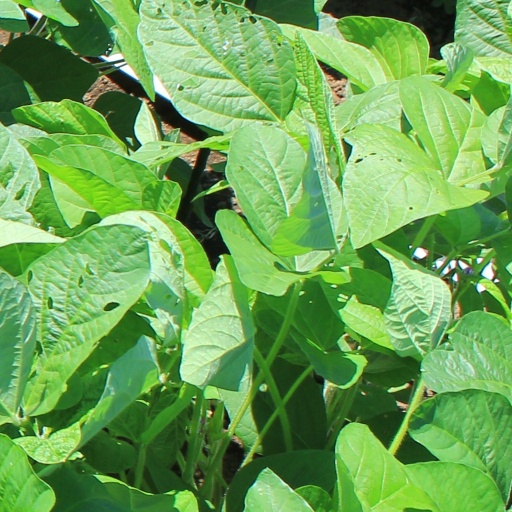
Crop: soybean